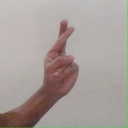
अक्षर: र